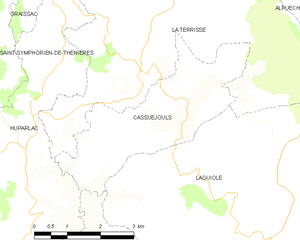
Cassuéjouls est une commune française, située dans le département de l'Aveyron, en région Occitanie.